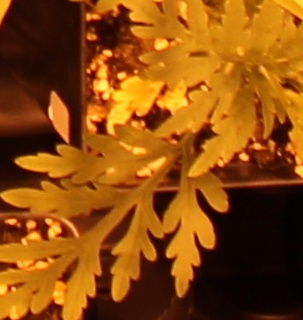
Label: Ragweed